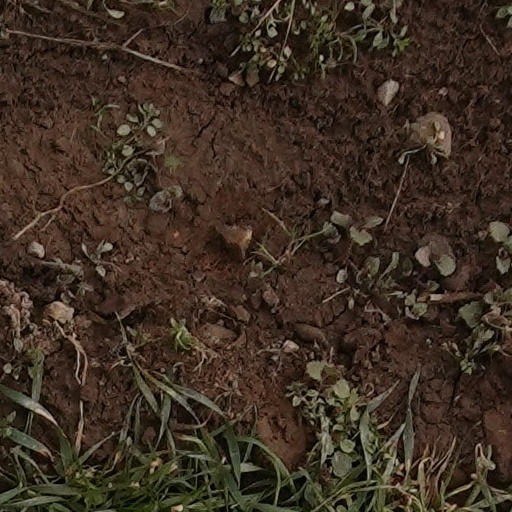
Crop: wheat